Goulceby

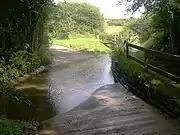
Goulceby Ford

Goulceby village is conjoined with the hamlet of Asterby, both marked on local road signs as one settlement, Goulceby with Asterby, although the two form separate civil parishes.